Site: brandenburg
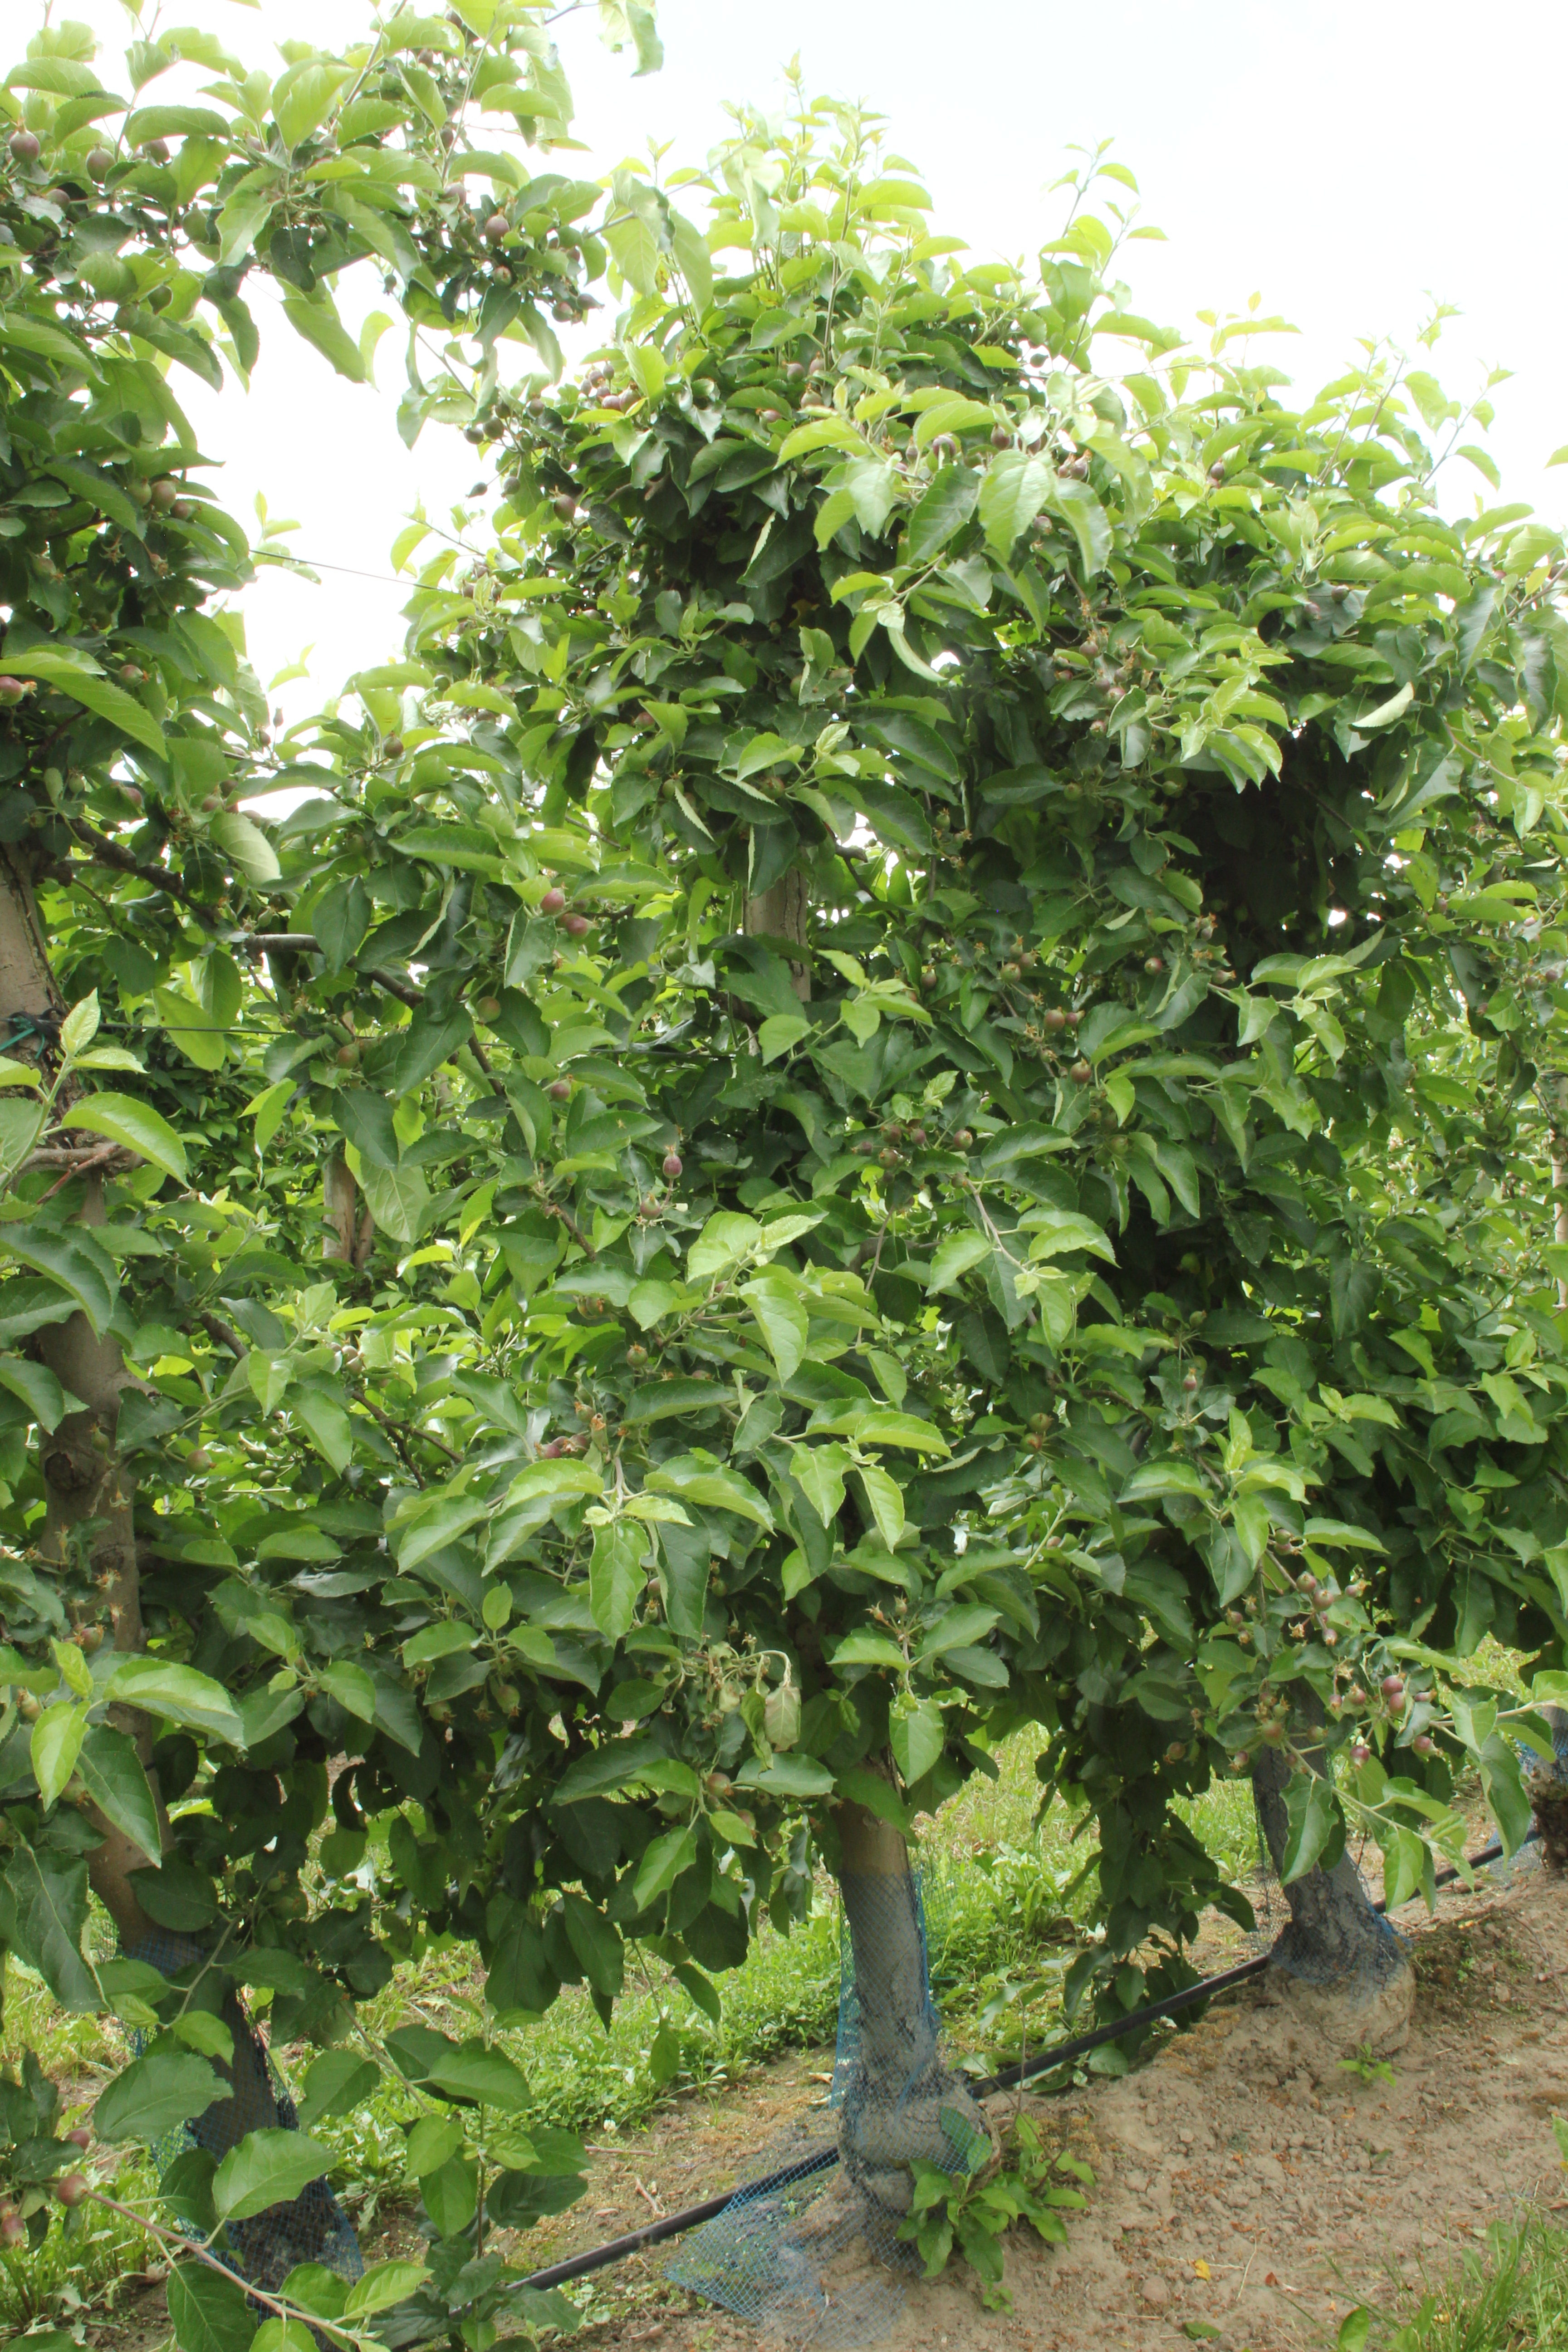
Growth stage (BBCH 72): Development of fruit